Gene bank

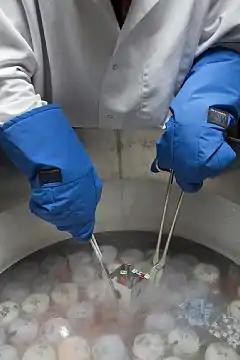
USDA cryopreservation gene bank

Seed banks, also known as seed vaults, are large repositories where many different species of seeds are stored at freezing temperatures. They are used to preserve genetic diversity for possible uses in the future.